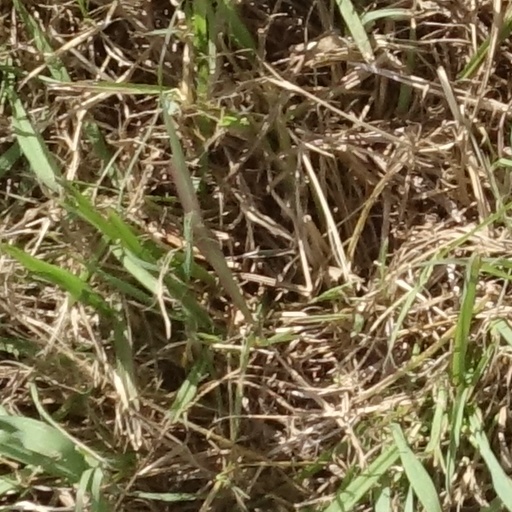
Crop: sorghum